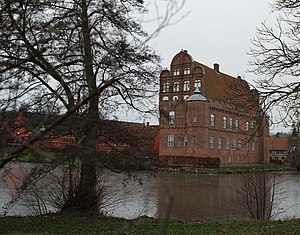
Hesselagergård
Hesselagergaard 2012
Hesselagergård ligger ved landsbyen Hesselager på Sydøstfyn. Den nævnes i 1200-tallet som krongods i Kong Valdemars Jordebog.